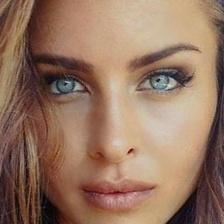
Label: faces